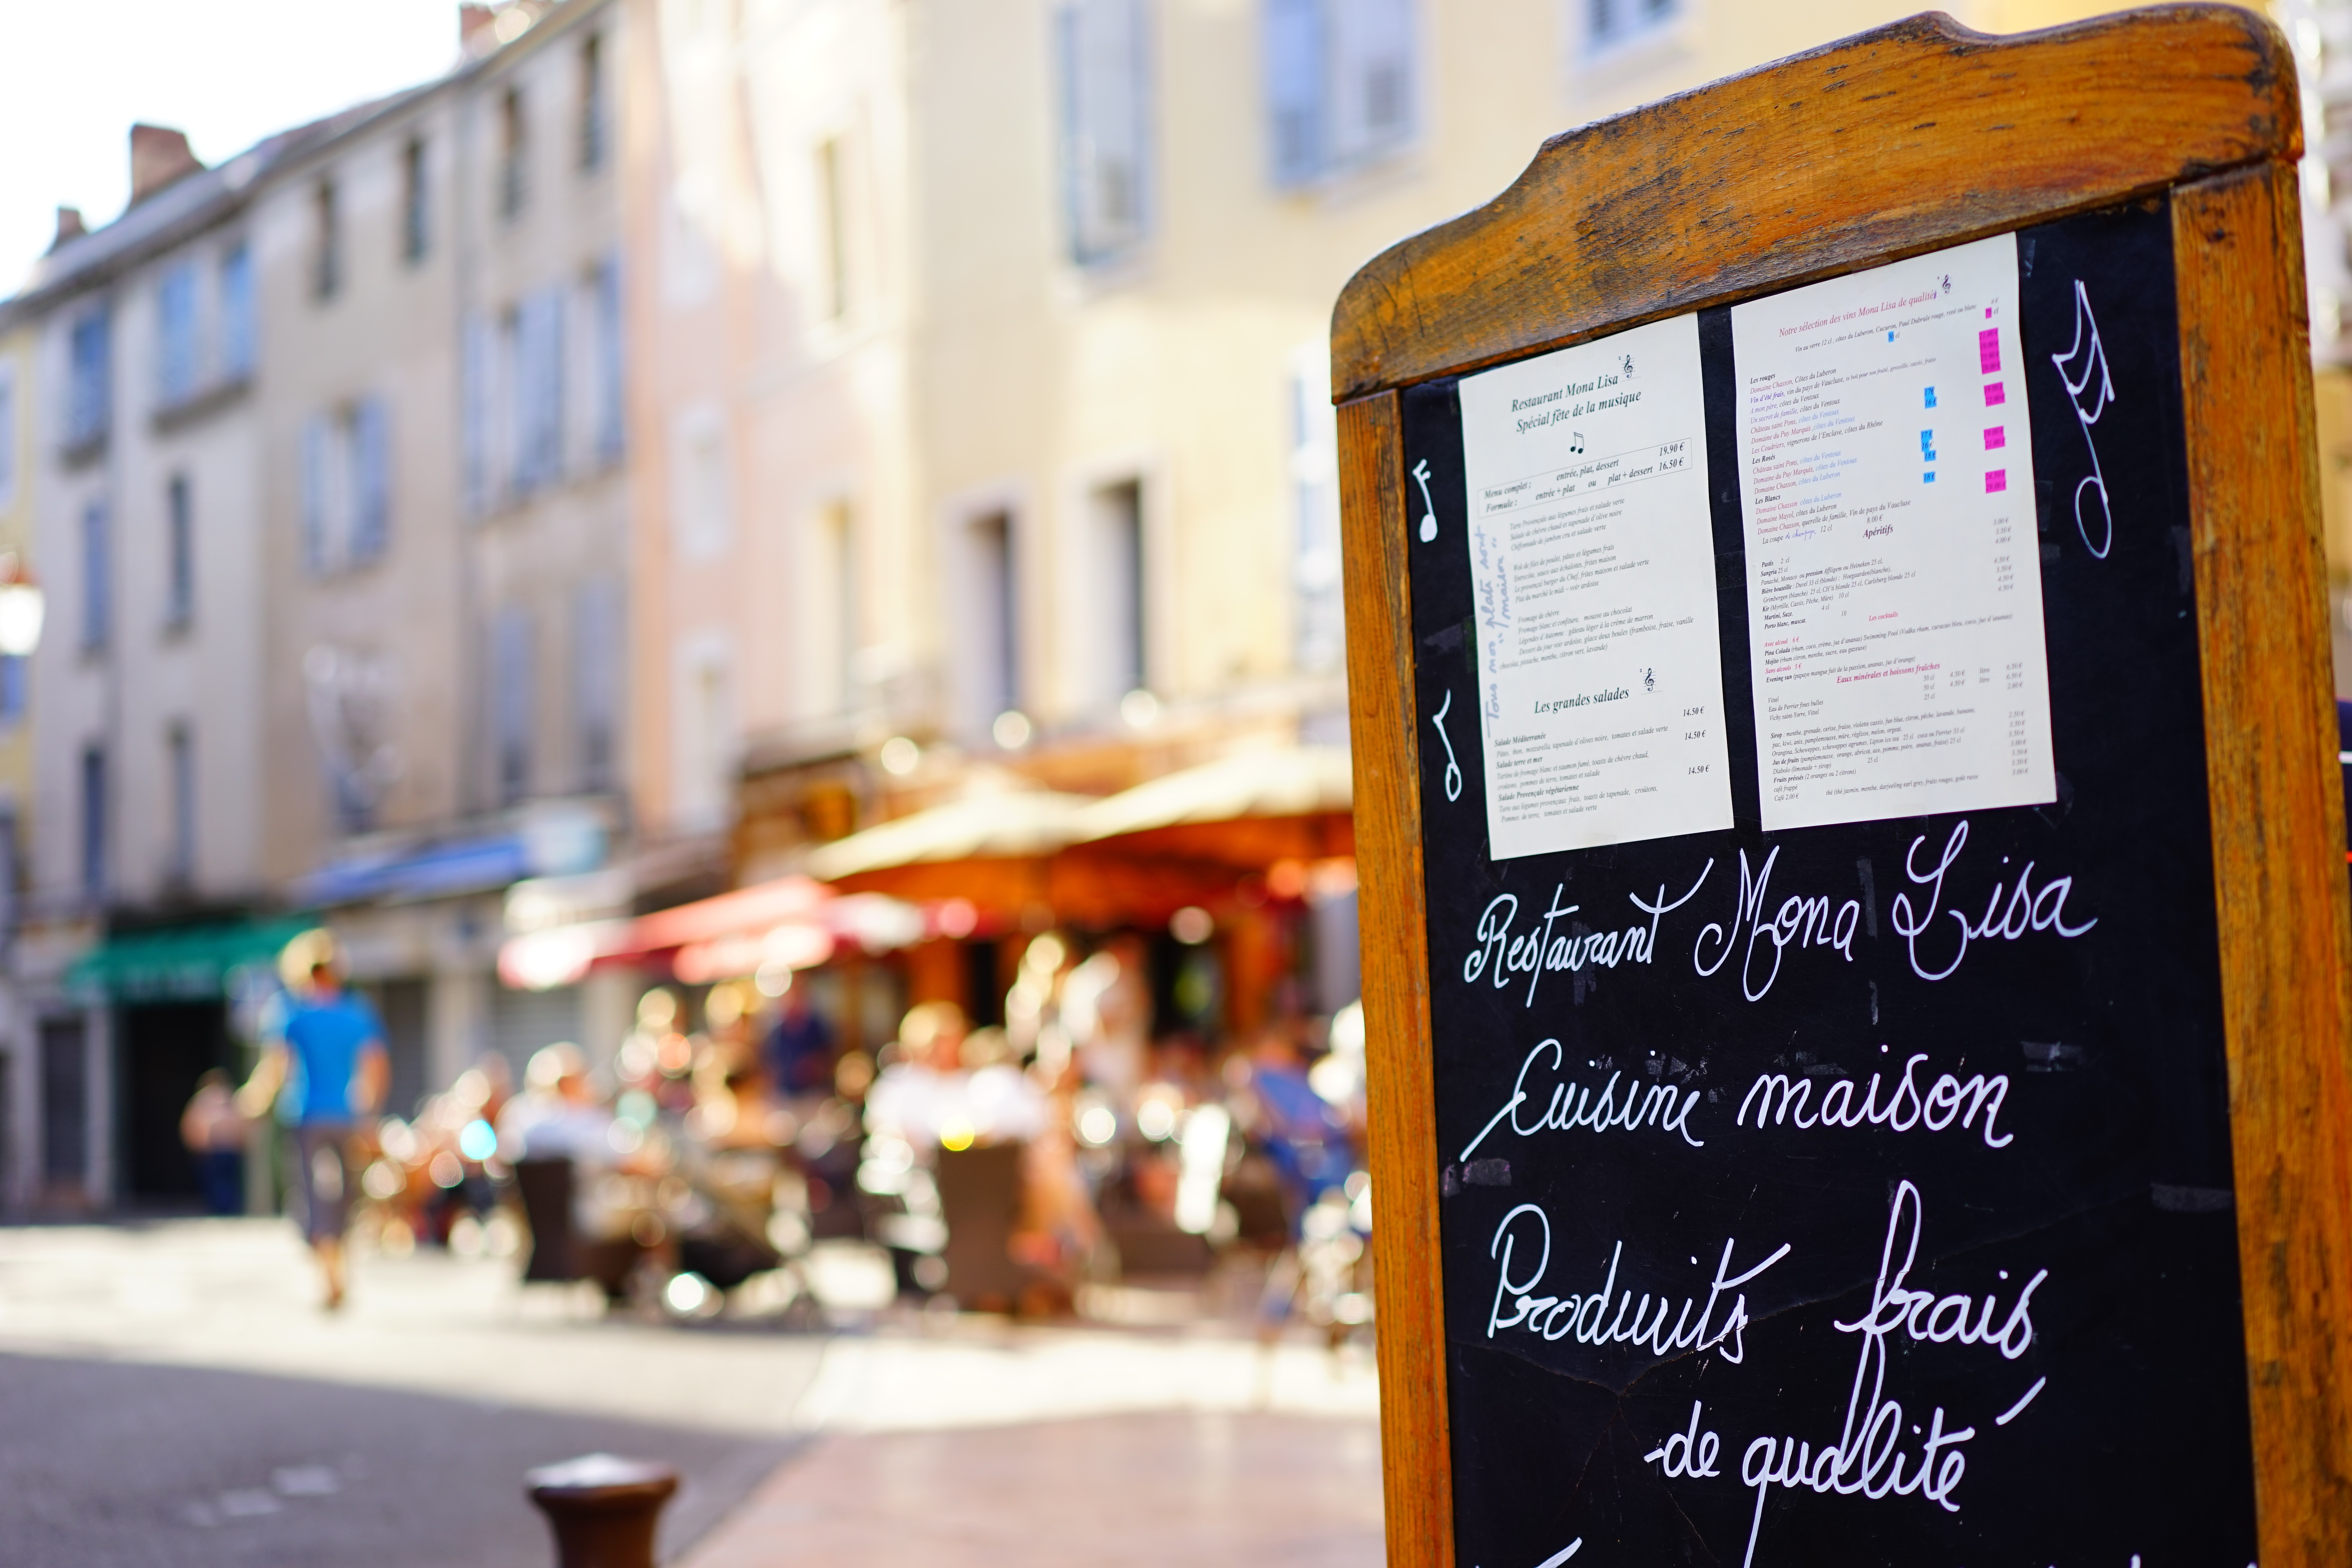
cafe, road, street, town, restaurant, city, downtown, france, menu, eat, hotel, enjoy, neighbourhood, street life, apt, summer day